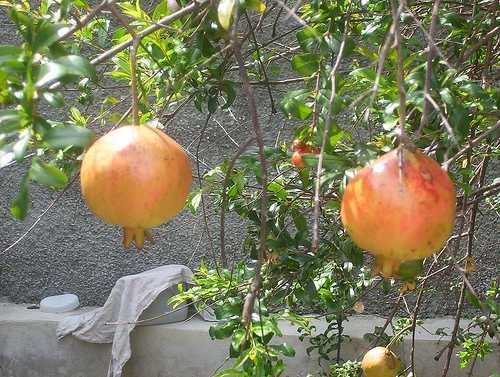
Label: Pomegranate